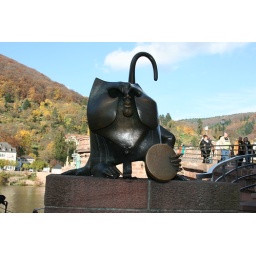
monkey by the old bridge